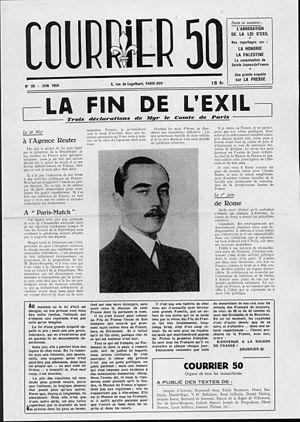
Page Une du Courrier 50 au retour d'exil du Comte de Paris
Henri d'Orléans, né le 5 juillet 1908 au Nouvion-en-Thiérache et mort le 19 juin 1999 à Cherisy, est le prétendant orléaniste au trône de France de 1940 à 1999. Il portait le titre de courtoisie de comte de Paris.
Le Courrier français est un mensuel royaliste français, publié entre mars 1948 et juin 1950 par les partisans du « comte de Paris ».
Le royalisme protestant en France au XXᵉ siècle est un courant de pensée qui vise à rétablir la monarchie de manière durable en France. Déjà présent au XIXᵉ siècle, c'est au XXᵉ et plus particulièrement pendant l'entre-deux-guerres qu'il atteindra son apogée, avant de péricliter jusqu'à quasiment disparaître. Il connaît, durant les années 1990, un certain regain.
La loi du 22 juin 1886 relative aux membres des familles ayant régné en France, souvent appelée loi d'exil, est une loi d'interdiction de séjour en France, votée sous la Troisième République, visant les chefs des familles ayant régné en France et leurs héritiers directs dans l'ordre de primogéniture. Elle s'apparente à une loi d'exil ou de bannissement, comme il en fut adopté en France lors des changements de régime ou dans d'autres pays, à l'encontre de monarques déchus et de leur famille. Cette loi, abrogée en 1950, interdisait aussi l'exercice de toute fonction publique aux autres membres de ces familles et les rendait susceptibles d'interdiction du territoire de la République.